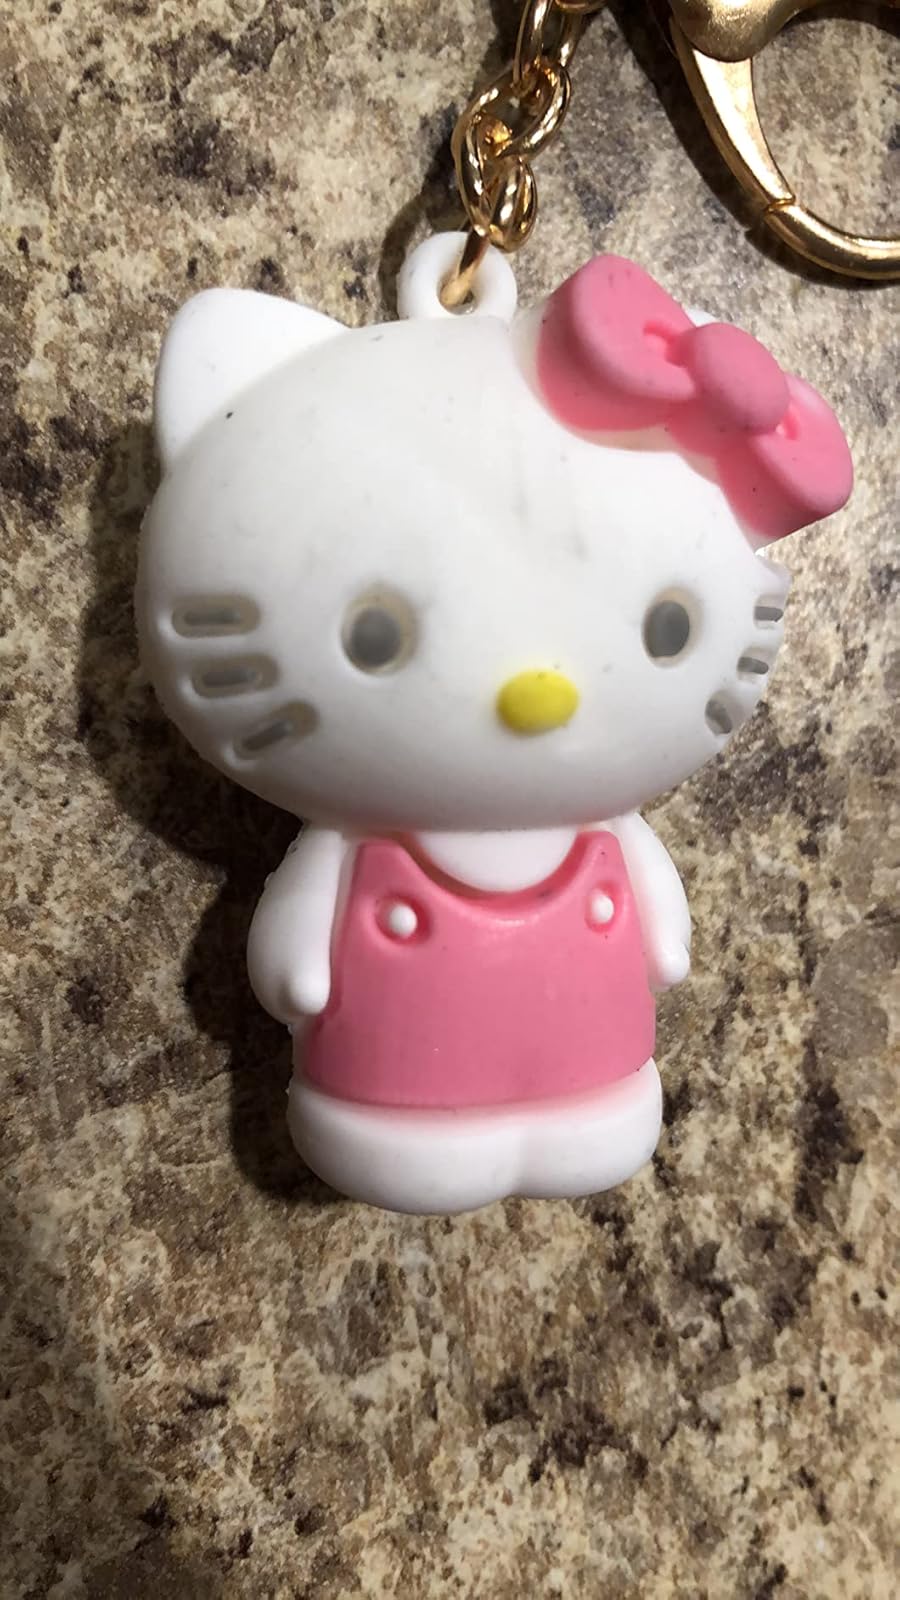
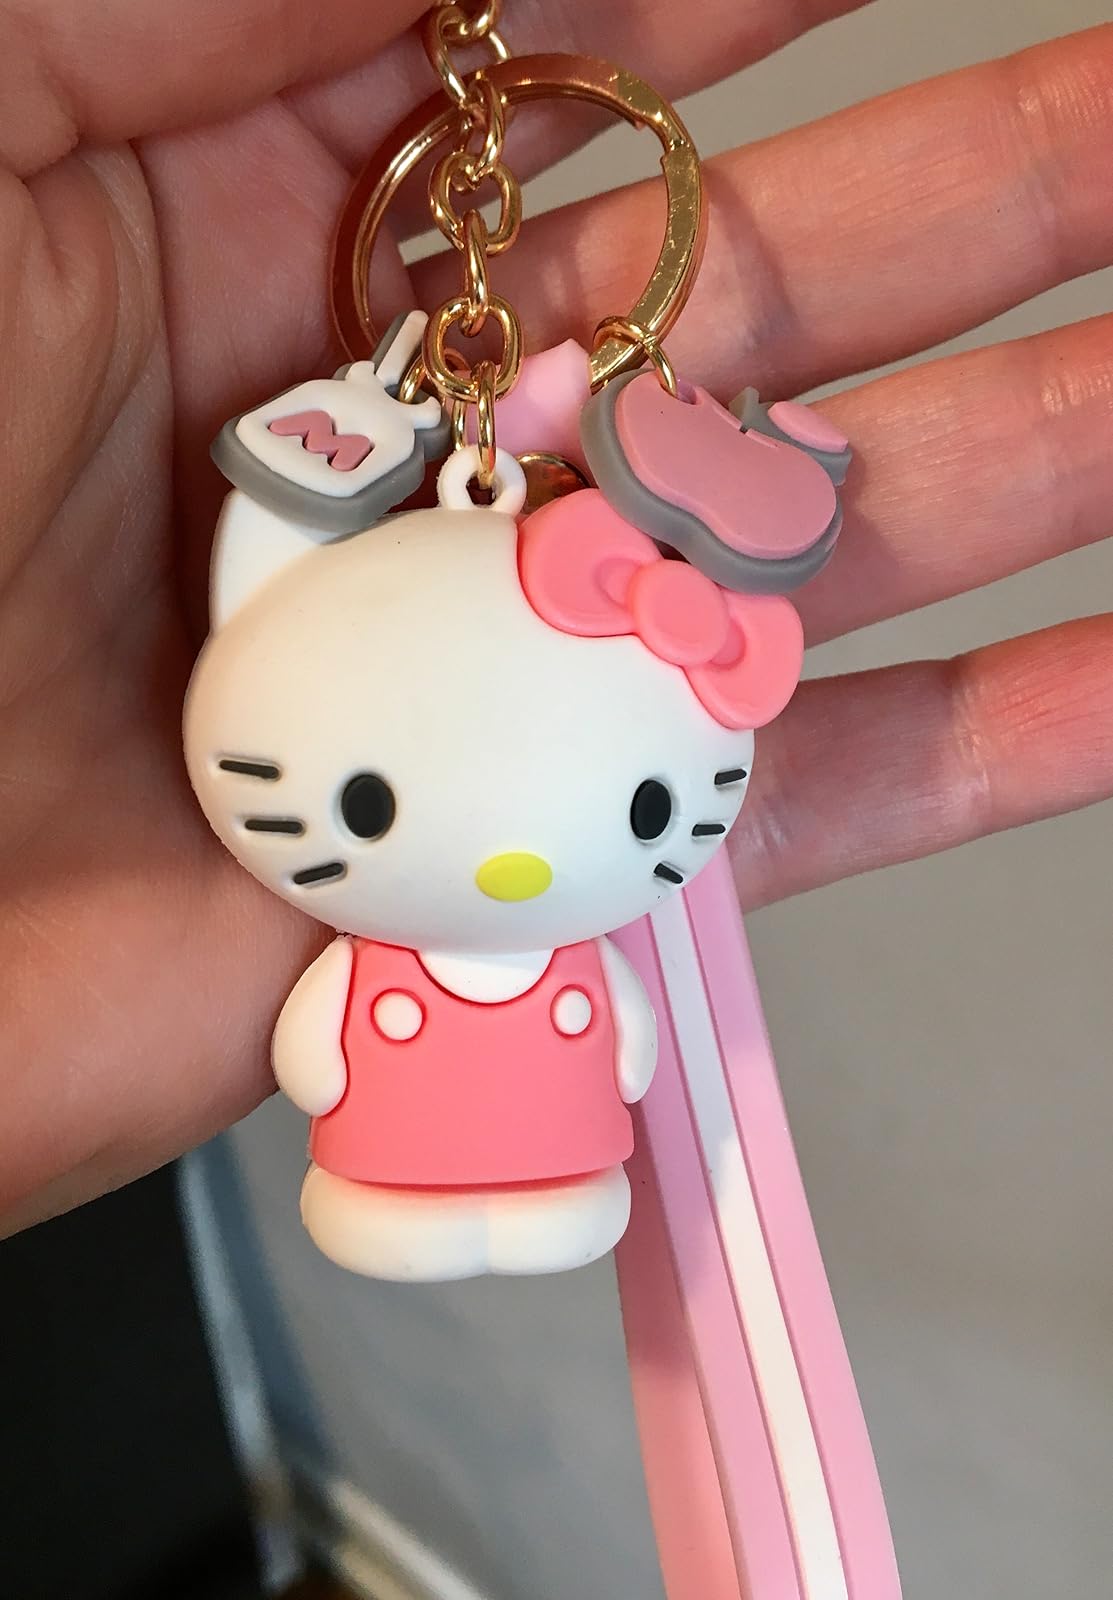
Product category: accessories_keychain
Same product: no